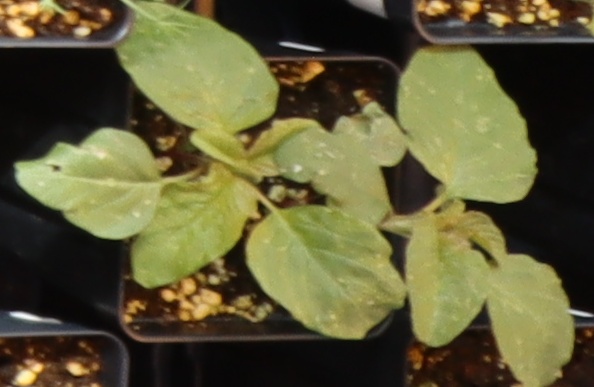
Label: Redroot Pigweed